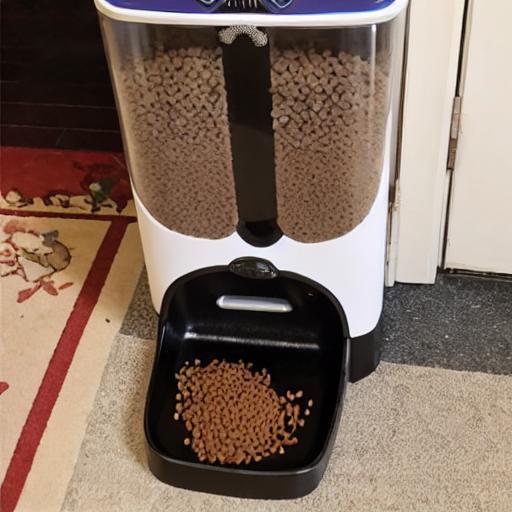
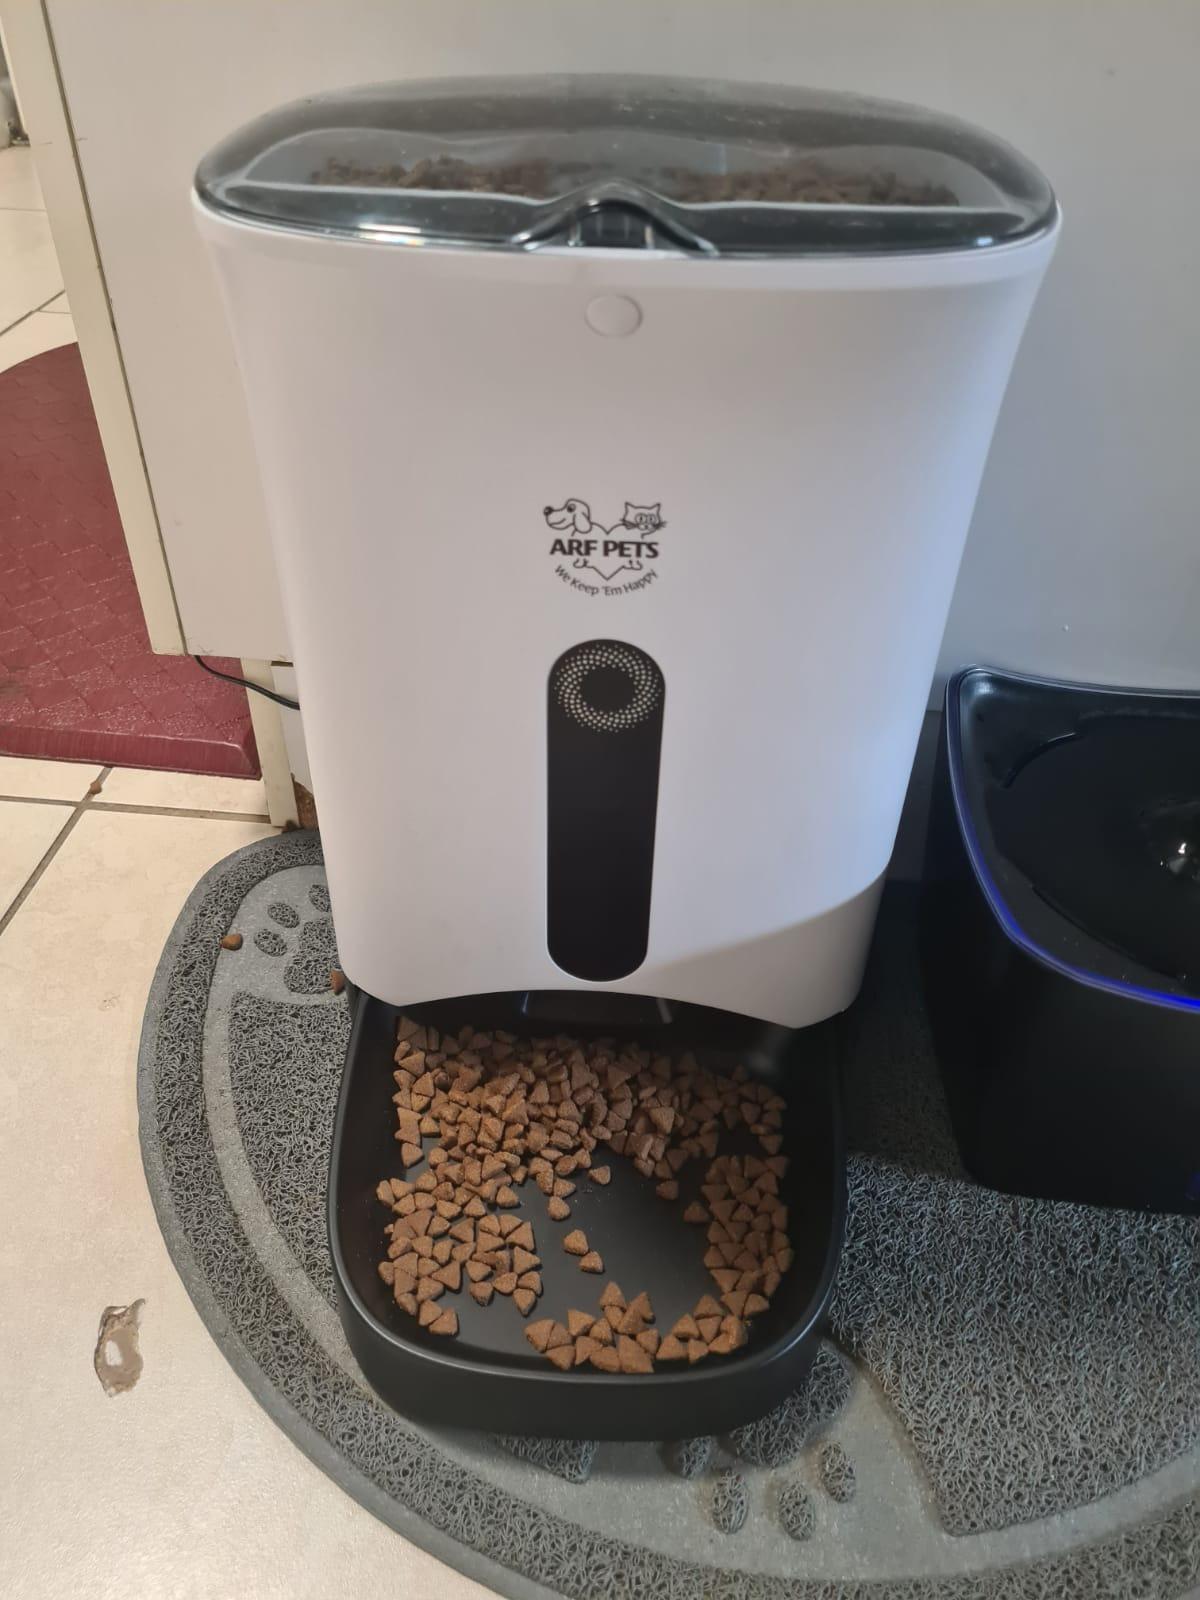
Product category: items_feeder
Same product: no